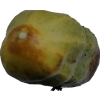
Label: cucumber